Aldershot riot (1945)

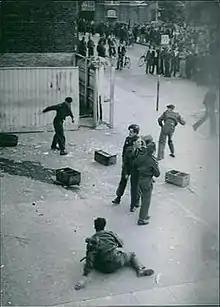
Canadian troops riot on the High Street in Aldershot in July 1945

The Aldershot riot occurred on the evenings of 4 and 5 July 1945 when Canadian troops of the Canadian Army Overseas tired of waiting to be repatriated rioted in the streets of Aldershot in Hampshire, causing considerable damage to property.